Thomas the Slav

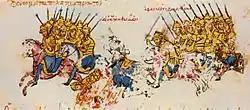
The Bulgarians under Omurtag attack Thomas's army. Miniature from the "Madrid Skylitzes".

Michael turned to the empire's northern neighbour, Bulgaria, for help. The two states were bound by a 30-year treaty signed under Leo V, and the Bulgarian ruler, Khan Omurtag, was happy to respond to Michael's request for assistance. A later tradition, reported by Genesios and Theophanes Continuatus, holds that Omurtag acted of his own accord and against Michael's will, but this is almost universally rejected as a version started or at least encouraged by Michael, who did not wish to be seen encouraging "barbarians" to invade the empire. The Bulgarian army invaded Thrace, probably in November 822 (Bury believes that the Bulgarian attack occurred in spring 823), and advanced towards Constantinople. Thomas raised the siege, and marched to meet them with his army. The two armies met at the plain of Kedouktos near Heraclea (hence known as the Battle of Kedouktos in the Byzantine sources) . The accounts of the subsequent battle differ: the later sources state that Thomas lost the battle, but the near-contemporary George the Monk states that Thomas "killed many Bulgarians". Given the lack of Bulgarian activity after the battle, most modern scholars (with the notable exception of Bury) believe that Thomas won the battle.